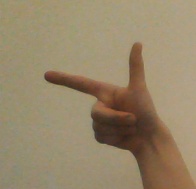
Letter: yaa